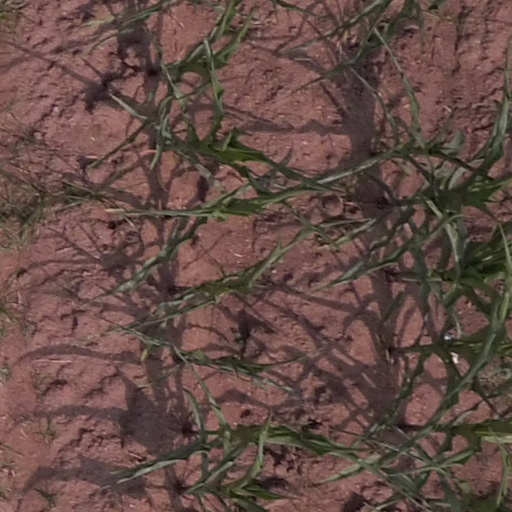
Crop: maize; corn